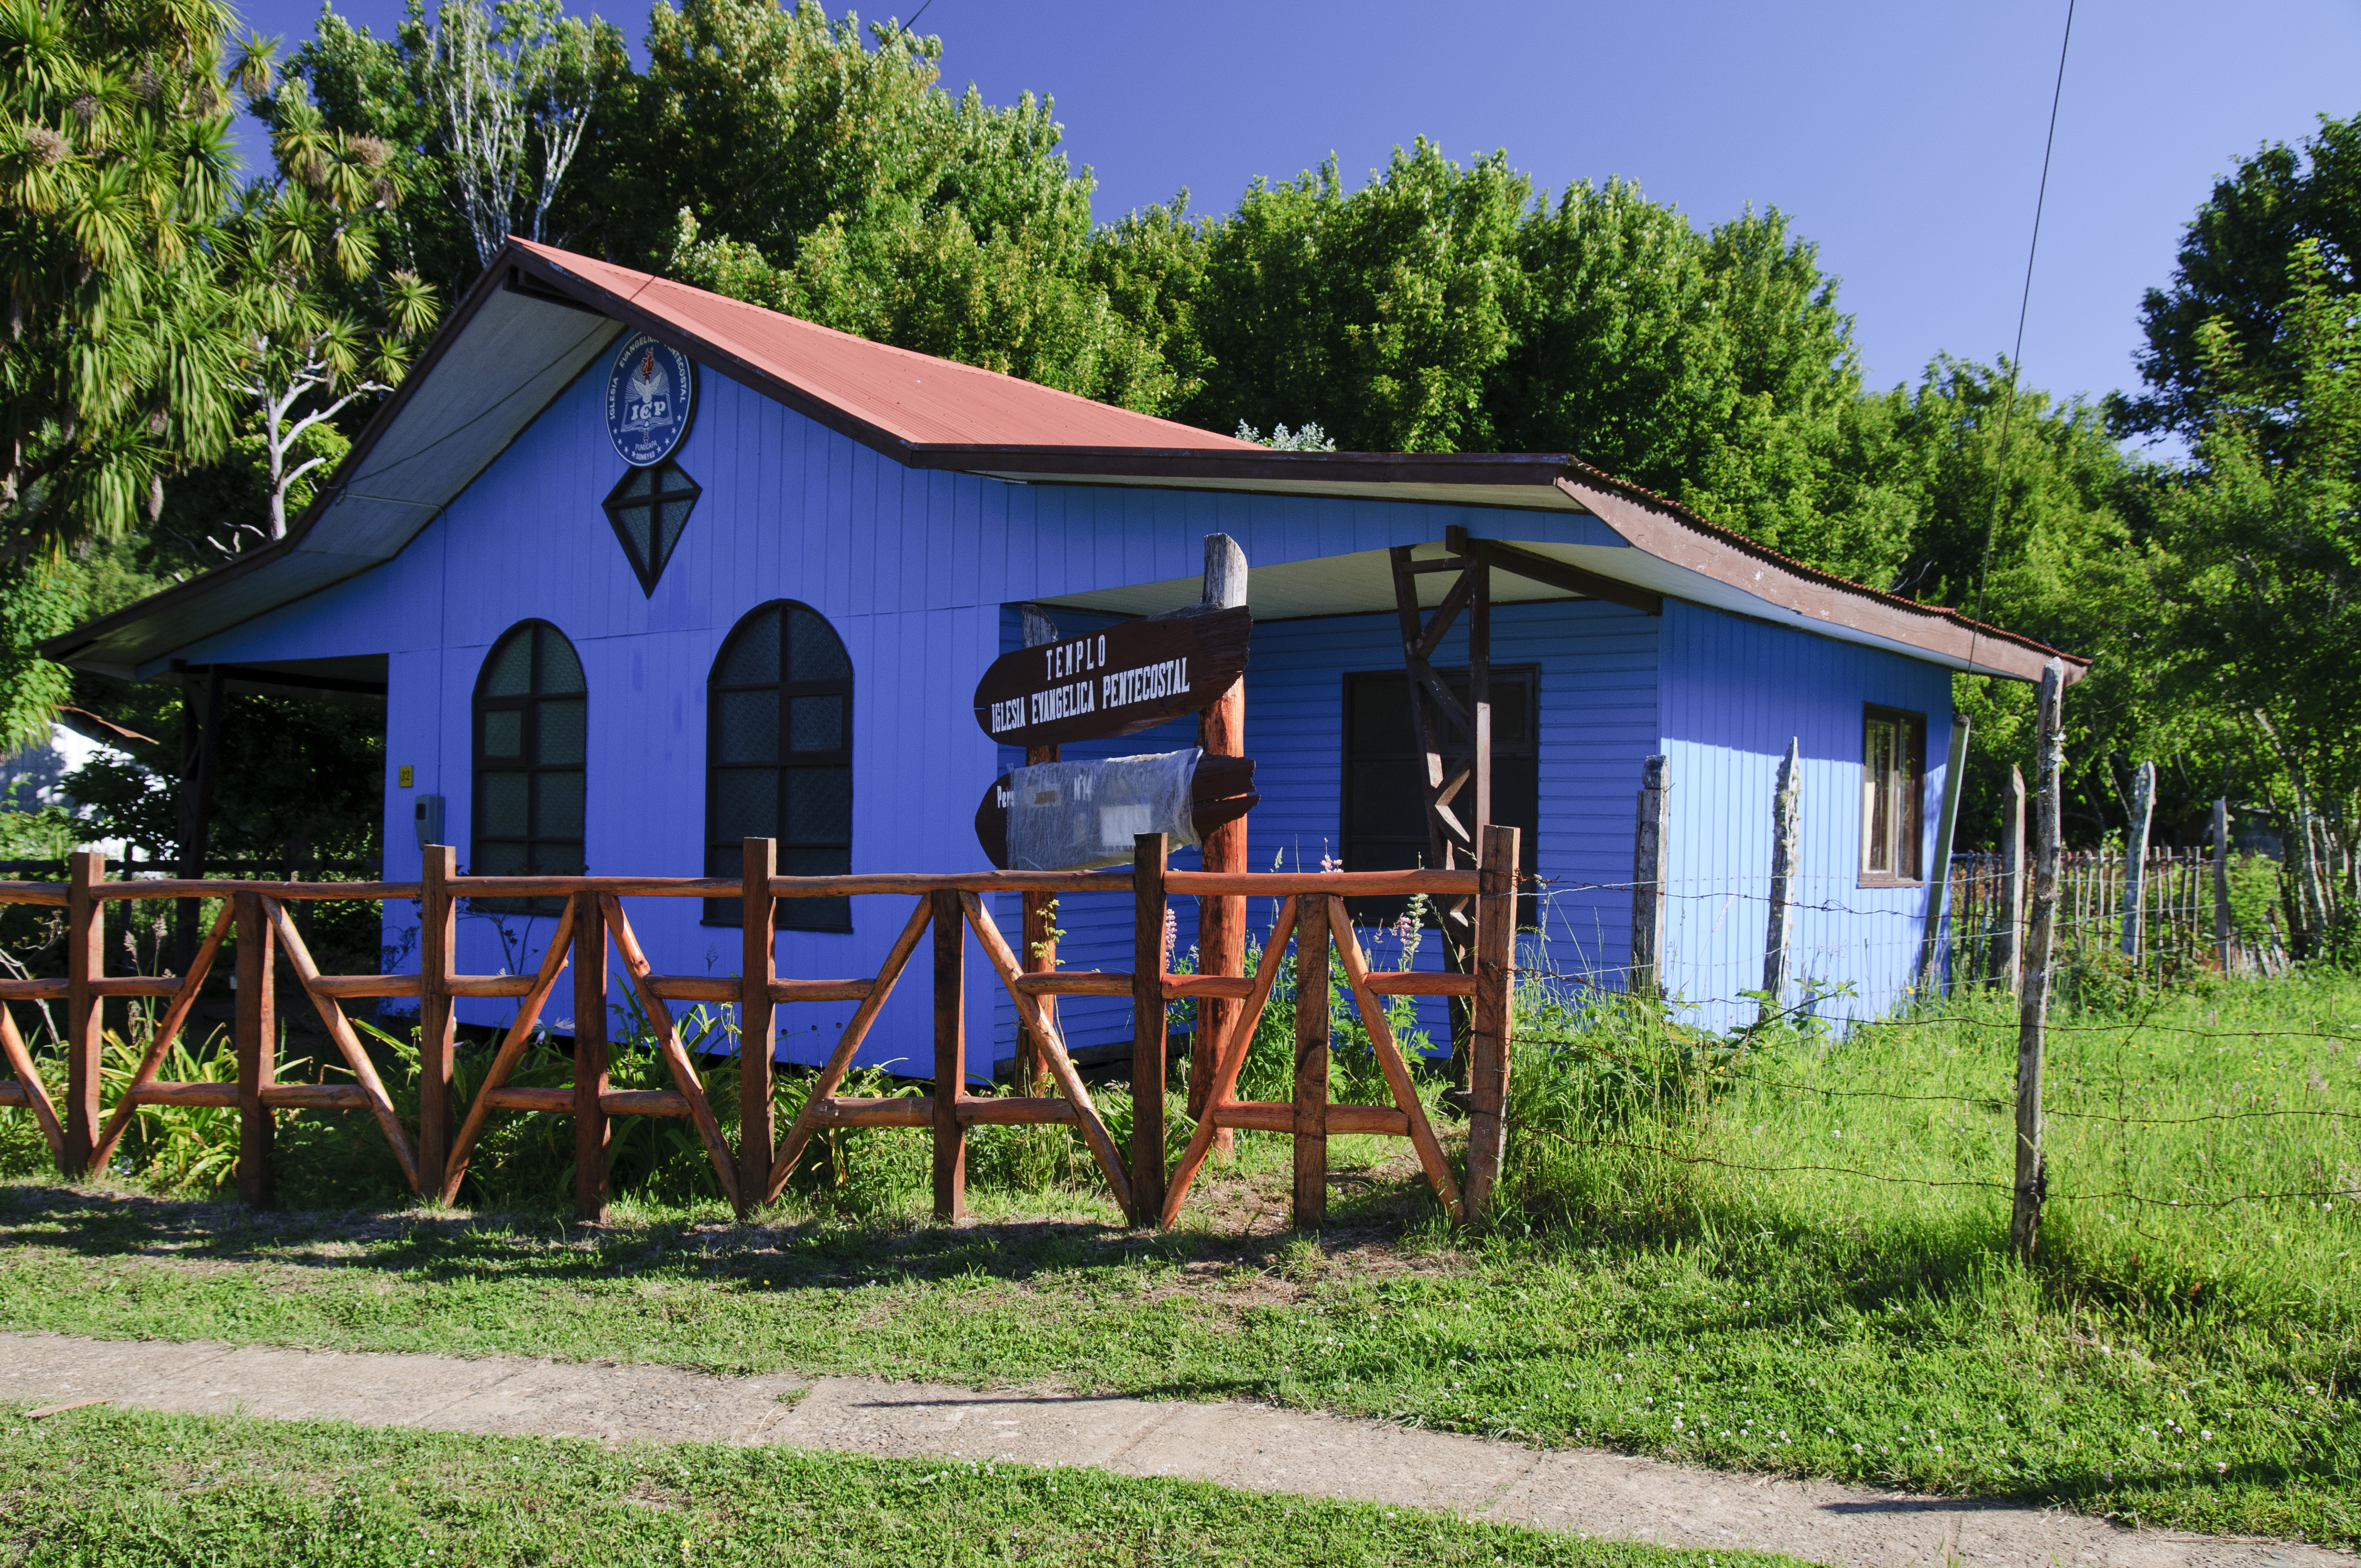
house, home, hut, village, cottage, backyard, nikon, camping, chile, resort, estate, d300, real estate, rural area